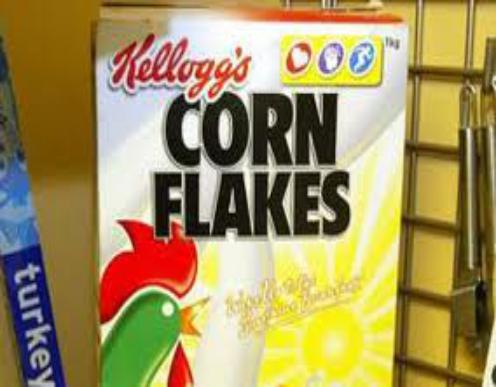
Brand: Corn Flakes
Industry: Food